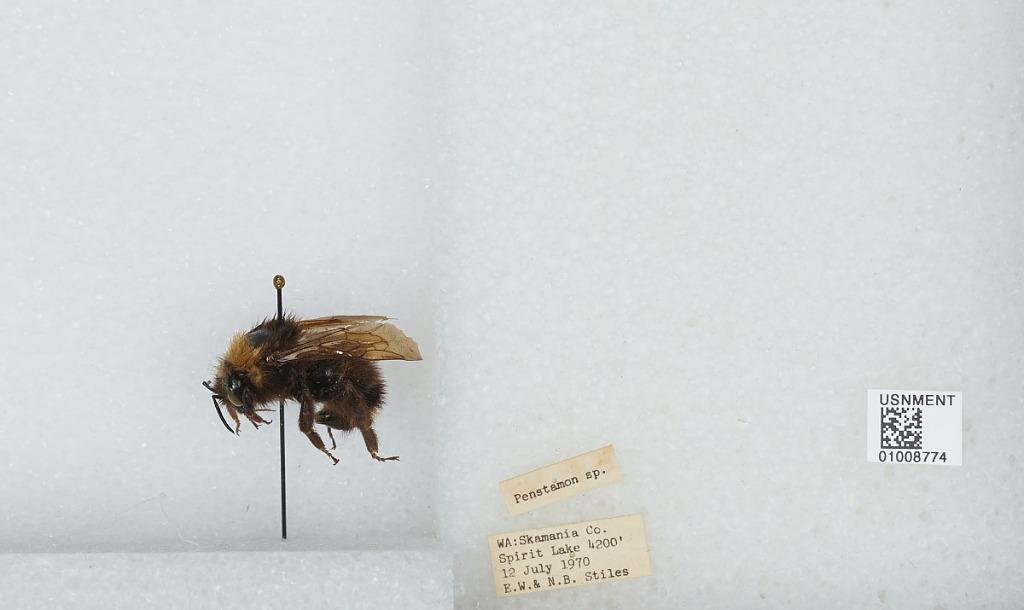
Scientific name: Bombus (Psithyrus) fernaldae (Franklin)
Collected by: E. Stiles & N. Stiles
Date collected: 1970-7-12
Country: United States
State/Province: Washington
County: Skamania
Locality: Spirit Lake
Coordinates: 46.2731, -122.135